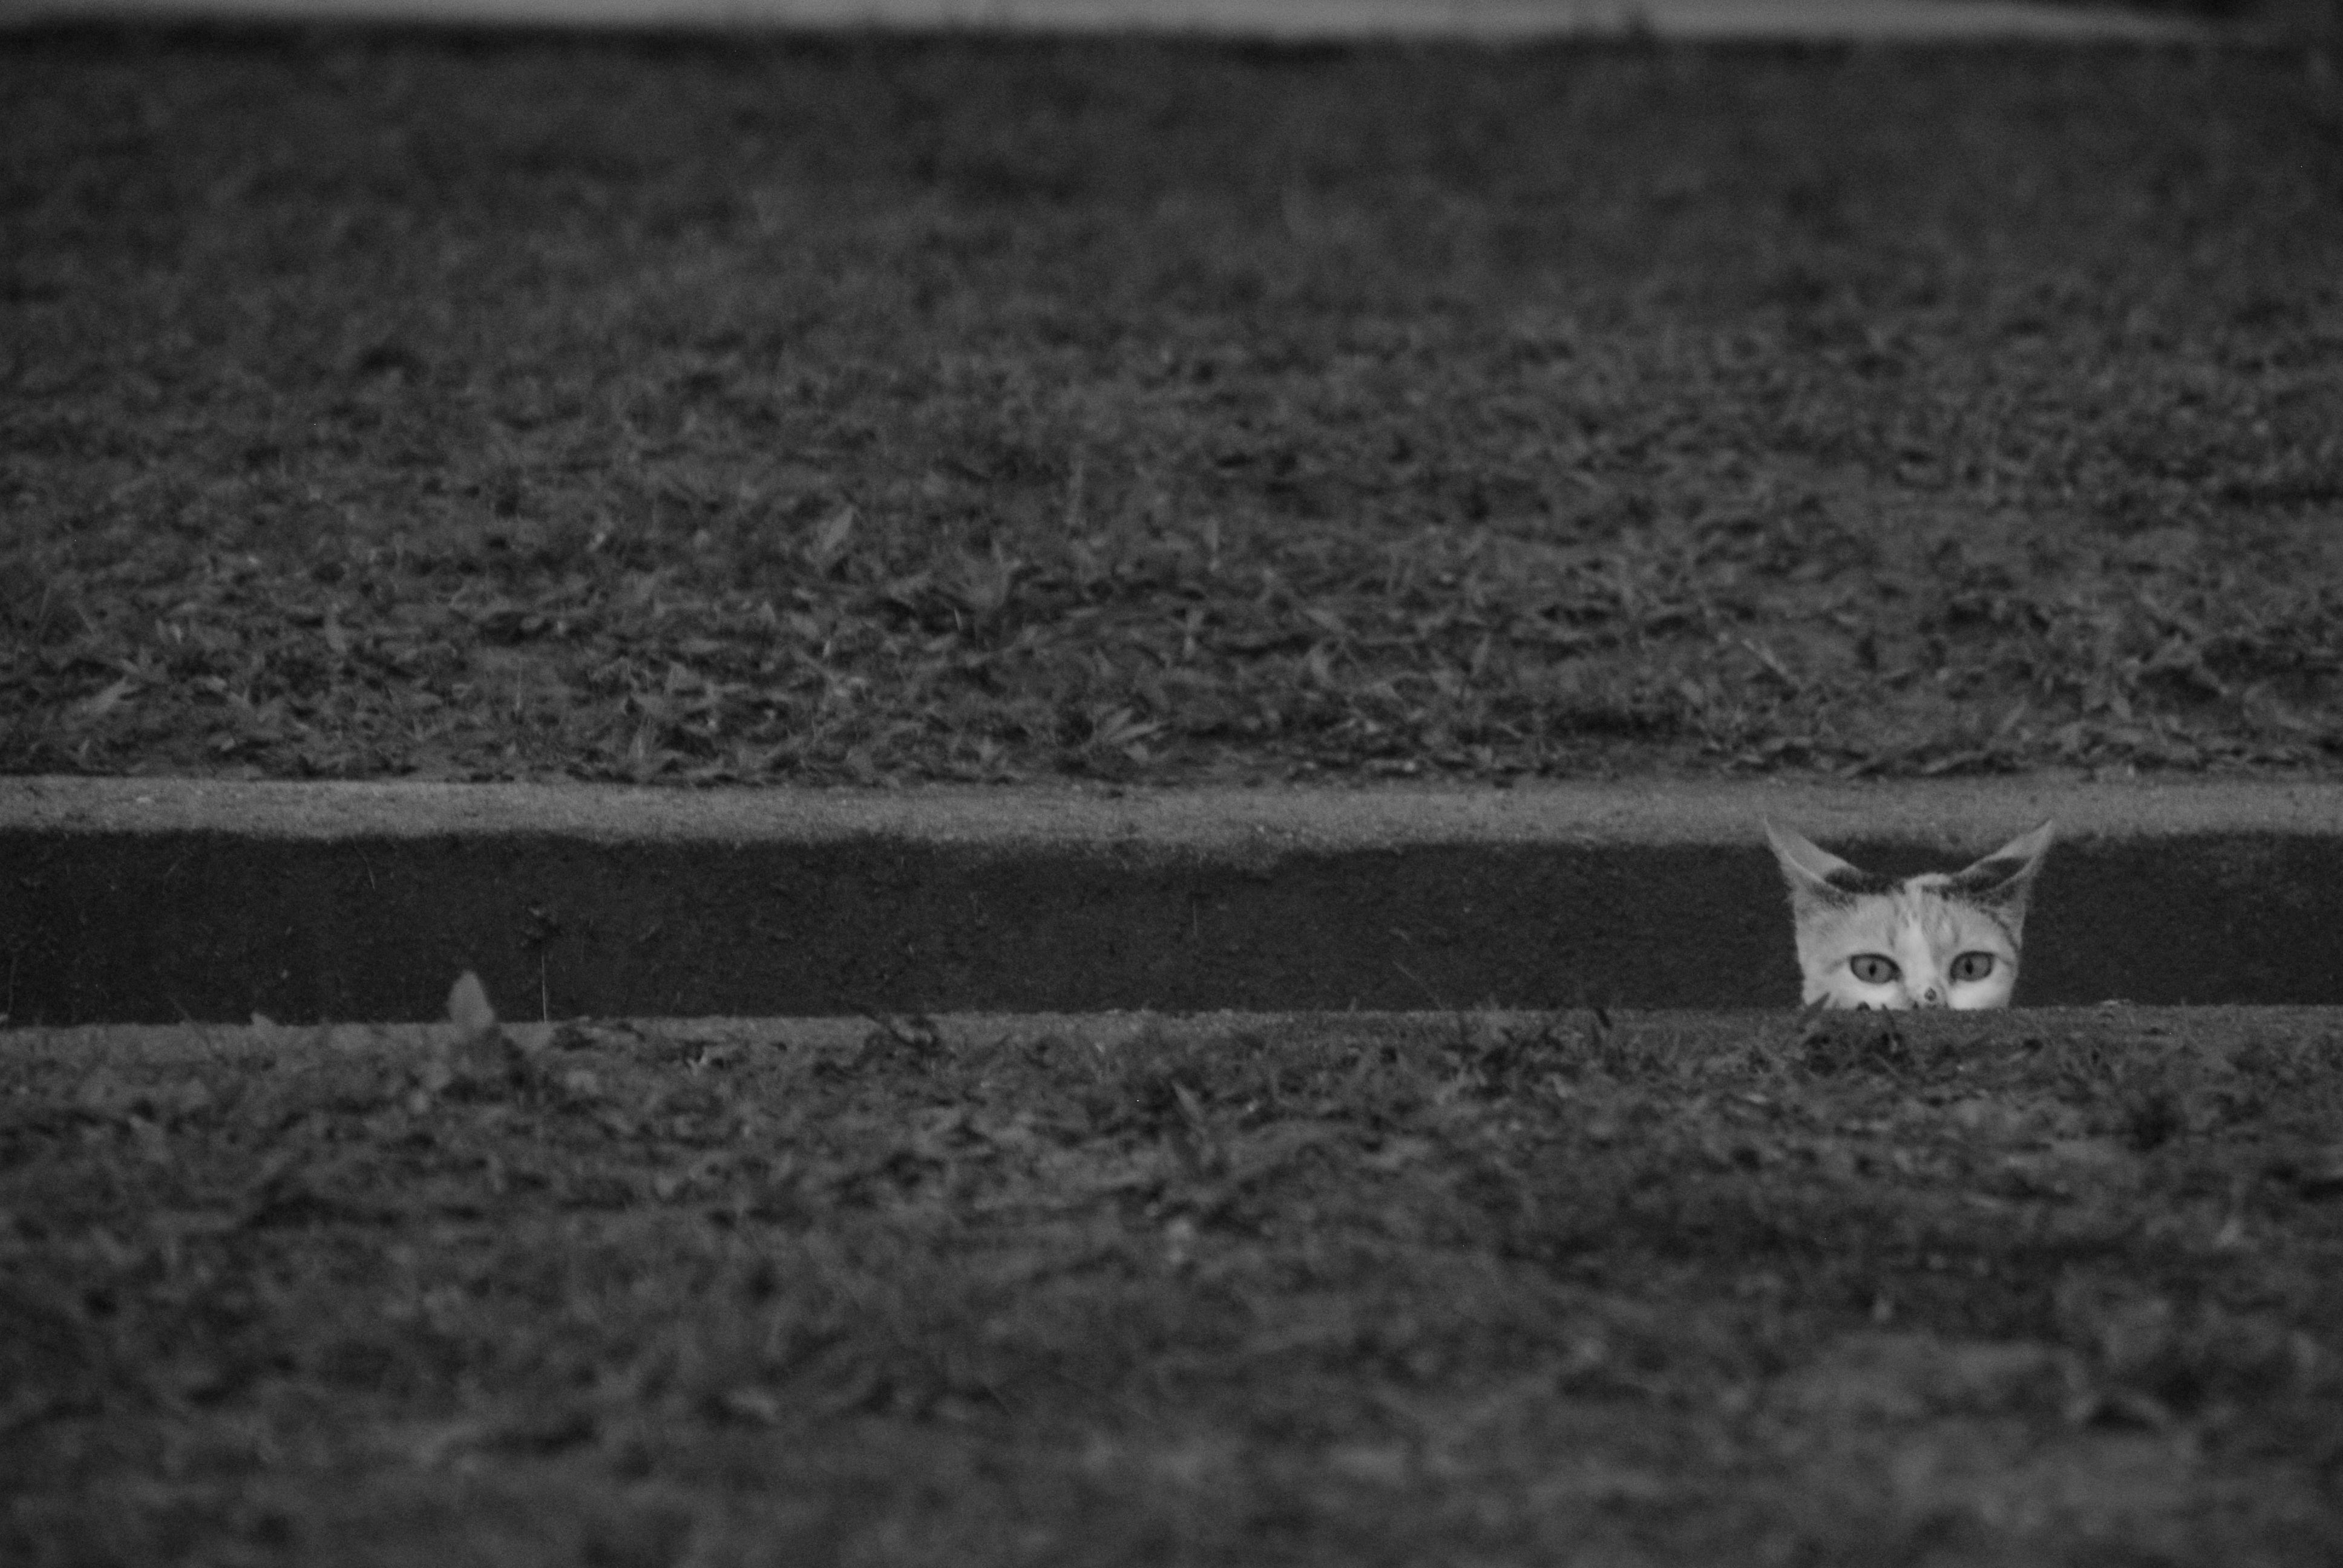
black and white, white, photography, asphalt, shadow, soil, darkness, black, monochrome, monochrome photography